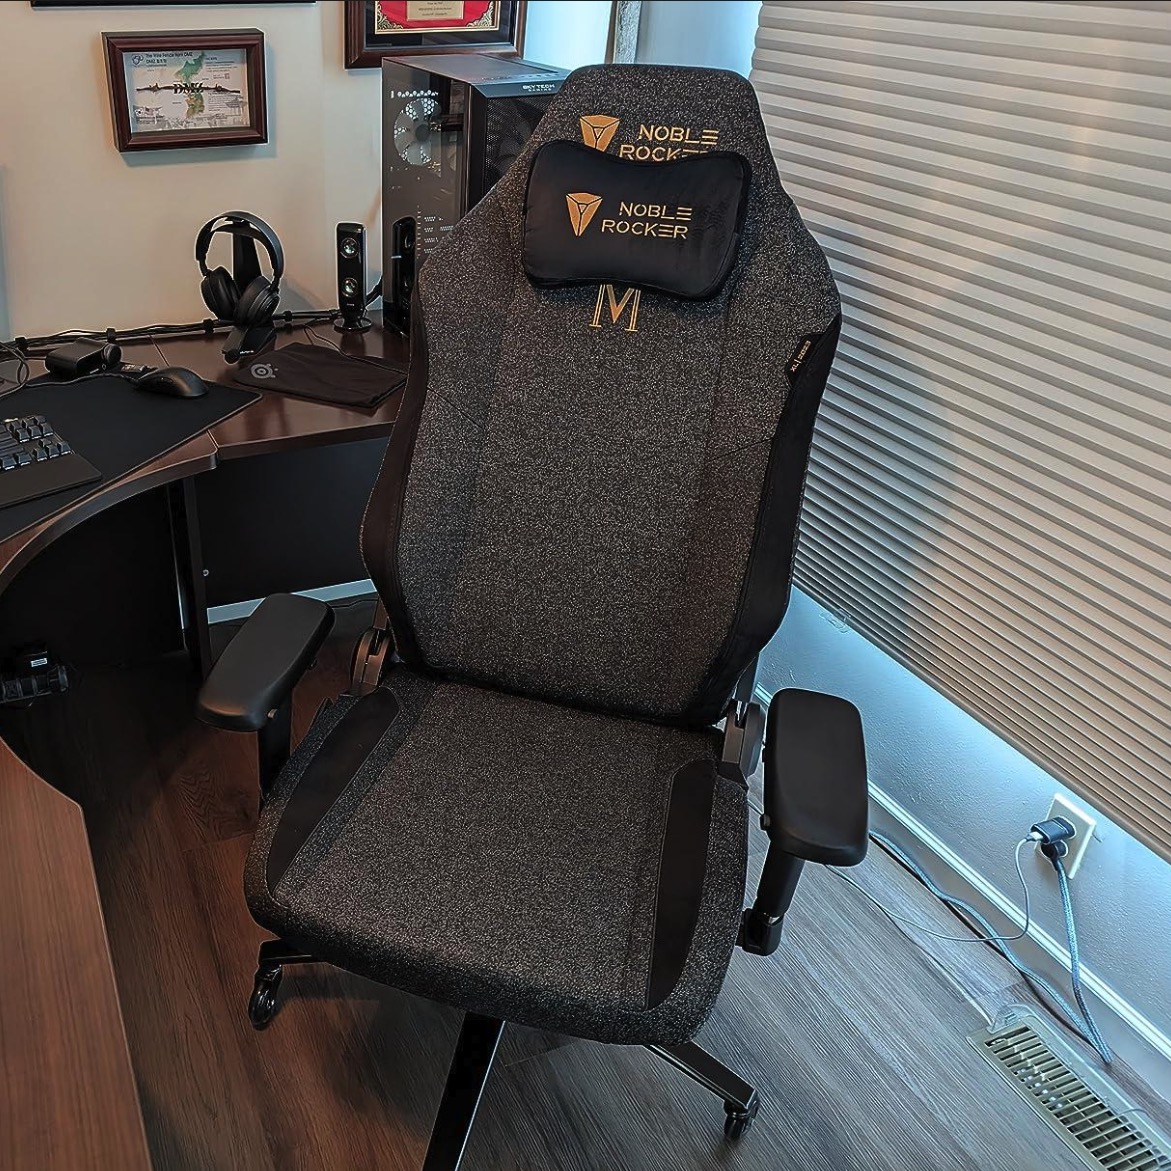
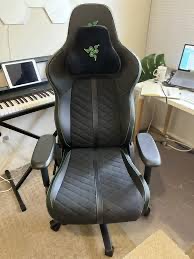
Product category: items_chair
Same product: no